Battle of Carabobo

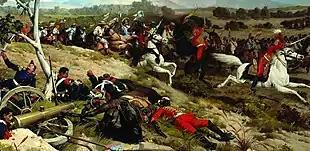
Painting by Martín Tovar y Tovar.

The Royalists occupied the road leading from Valencia to Puerto Cabello. As Bolívar's force of 6,500 or 8,000 (which included 340 or 350 men of the "British Rangers" battalion, the great majority of them of Anglophone origin of the so-called "British Legions") approached the Royalist position, Bolívar divided his force and sent half on a flanking maneuver through rough terrain and dense foliage. Bolívar led the attack through the center while Gen. José Antonio Páez went around to the right flank. But before they could do it, the two Spanish field guns fired on the lines.